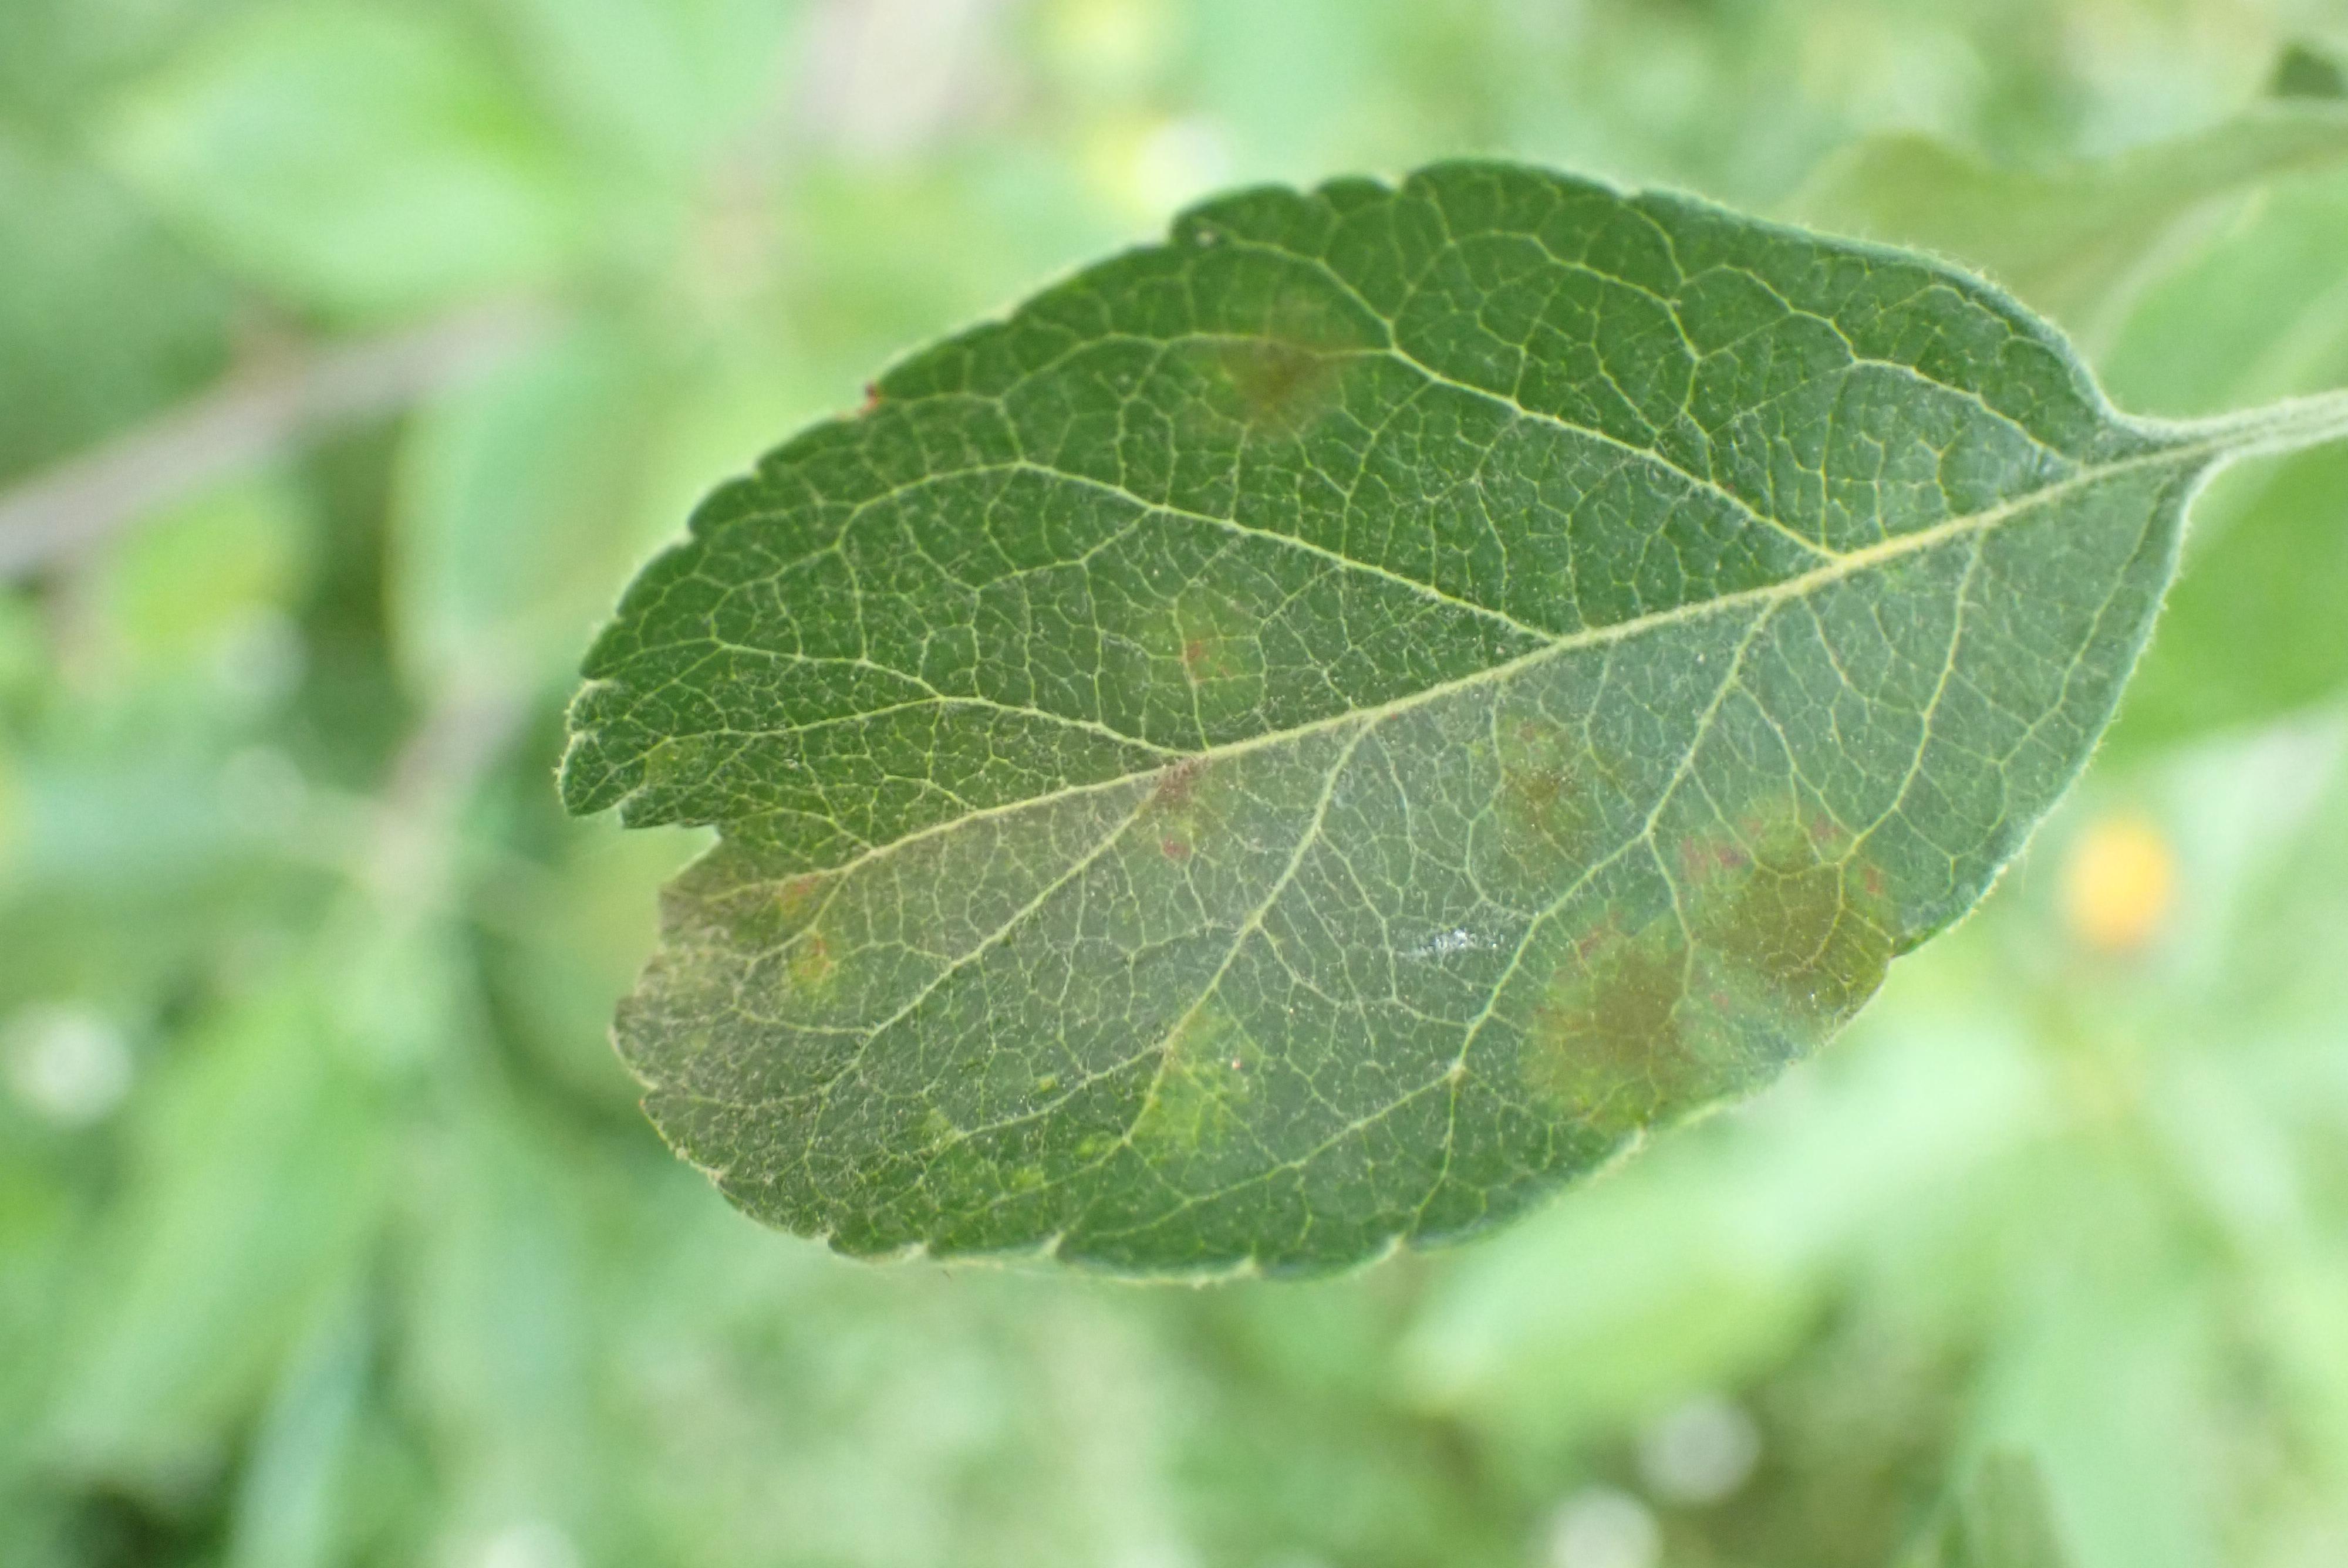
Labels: scab